Bern

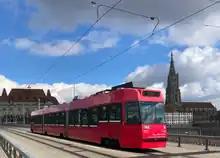
Tram on the Kirchenfeldbrücke, with the Bern Minster and Casino Bern in the background

Bern is home to 114 Swiss heritage sites of national significance.